The Kymin

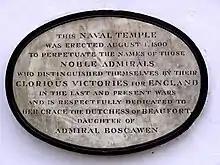

The Naval Temple was constructed by the Kymin Club in 1800 to commemorate the second anniversary of the British naval victory at the Battle of the Nile in 1798 and in recognition of sixteen of the British Royal Navy's Admirals who had delivered significant victories in other major sea battles of the age around the globe to that date. The temple was dedicated by Elizabeth Somerset, Duchess of Beaufort, the daughter of Admiral Edward Boscawen, one of those commemorated in the building. Nelson visited Monmouth in 1802, along with Lady Hamilton and her husband, Sir William Hamilton. They travelled on the River Wye from Ross-on-Wye to Monmouth, to be greeted by a cannonade and the band of the Monmouthshire Militia playing See, the Conquering Hero Comes. Staying in Monmouth for just a couple of days, Nelson visited the Naval Temple and the Roundhouse on Kymin Hill, where he breakfasted and admired the views. He was struck with the Naval Temple, saying that "it was the only monument of its kind erected to the Royal Navy in the Kingdom".